Question: Please indicate a possible affordance area of drink_with_cup that can be used for holding
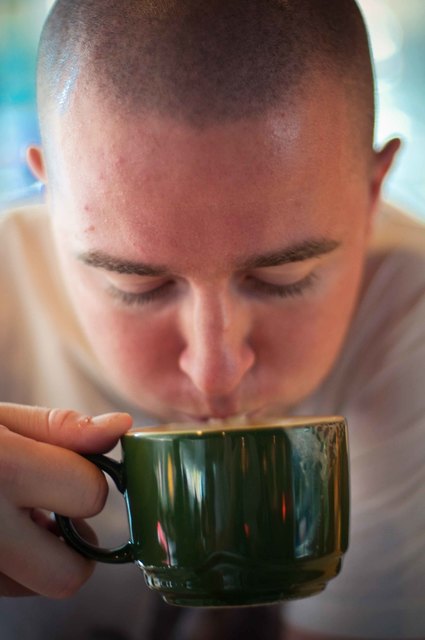
Answer: [43.477, 416.241, 343.026, 602.707]